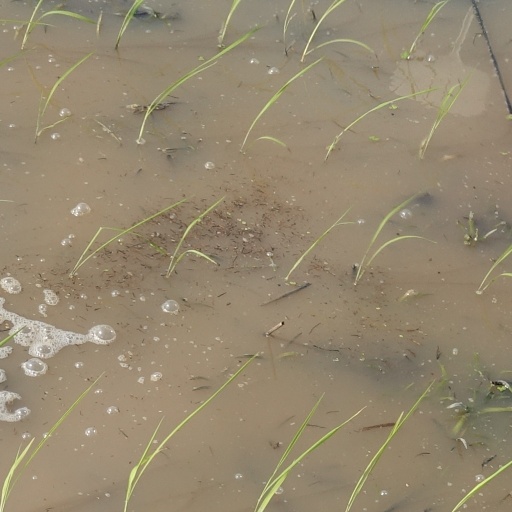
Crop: rice